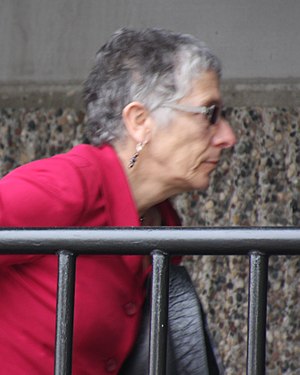
Melanie Phillips
Melanie Phillips
Melanie Phillips er britisk forfatter og klummeskribent, hvis artikler oftest omhandler politiske og sociale emner. Hun begyndte sin karriere som skribent med at skrive for blandt andet The Guardian og The New Statesman, der generelt anses at ligge til venstre i det politiske spektrum. I 1990'erne skiftede Phillips til den anden side at det politiske spektrum, og hun er i dag tilknyttet avisen Daily Mail, der i Storbritannien anses som en mere konservativ avis. Hun er desuden regelmæssig paneldeltager i radio- og TV-programmer, herunder som fast paneldeltager i debatprogrammer på BBC. Hun modtog i 1996 den prestigefyldte britiske pris Orwell Prize, der årligt tildeles forfattere, journalister og bloggere, der lever op til George Orwells ambition om at gøre det politiske skrift til en kunstart. Melanie Phillips har udgivet 4 bøger.